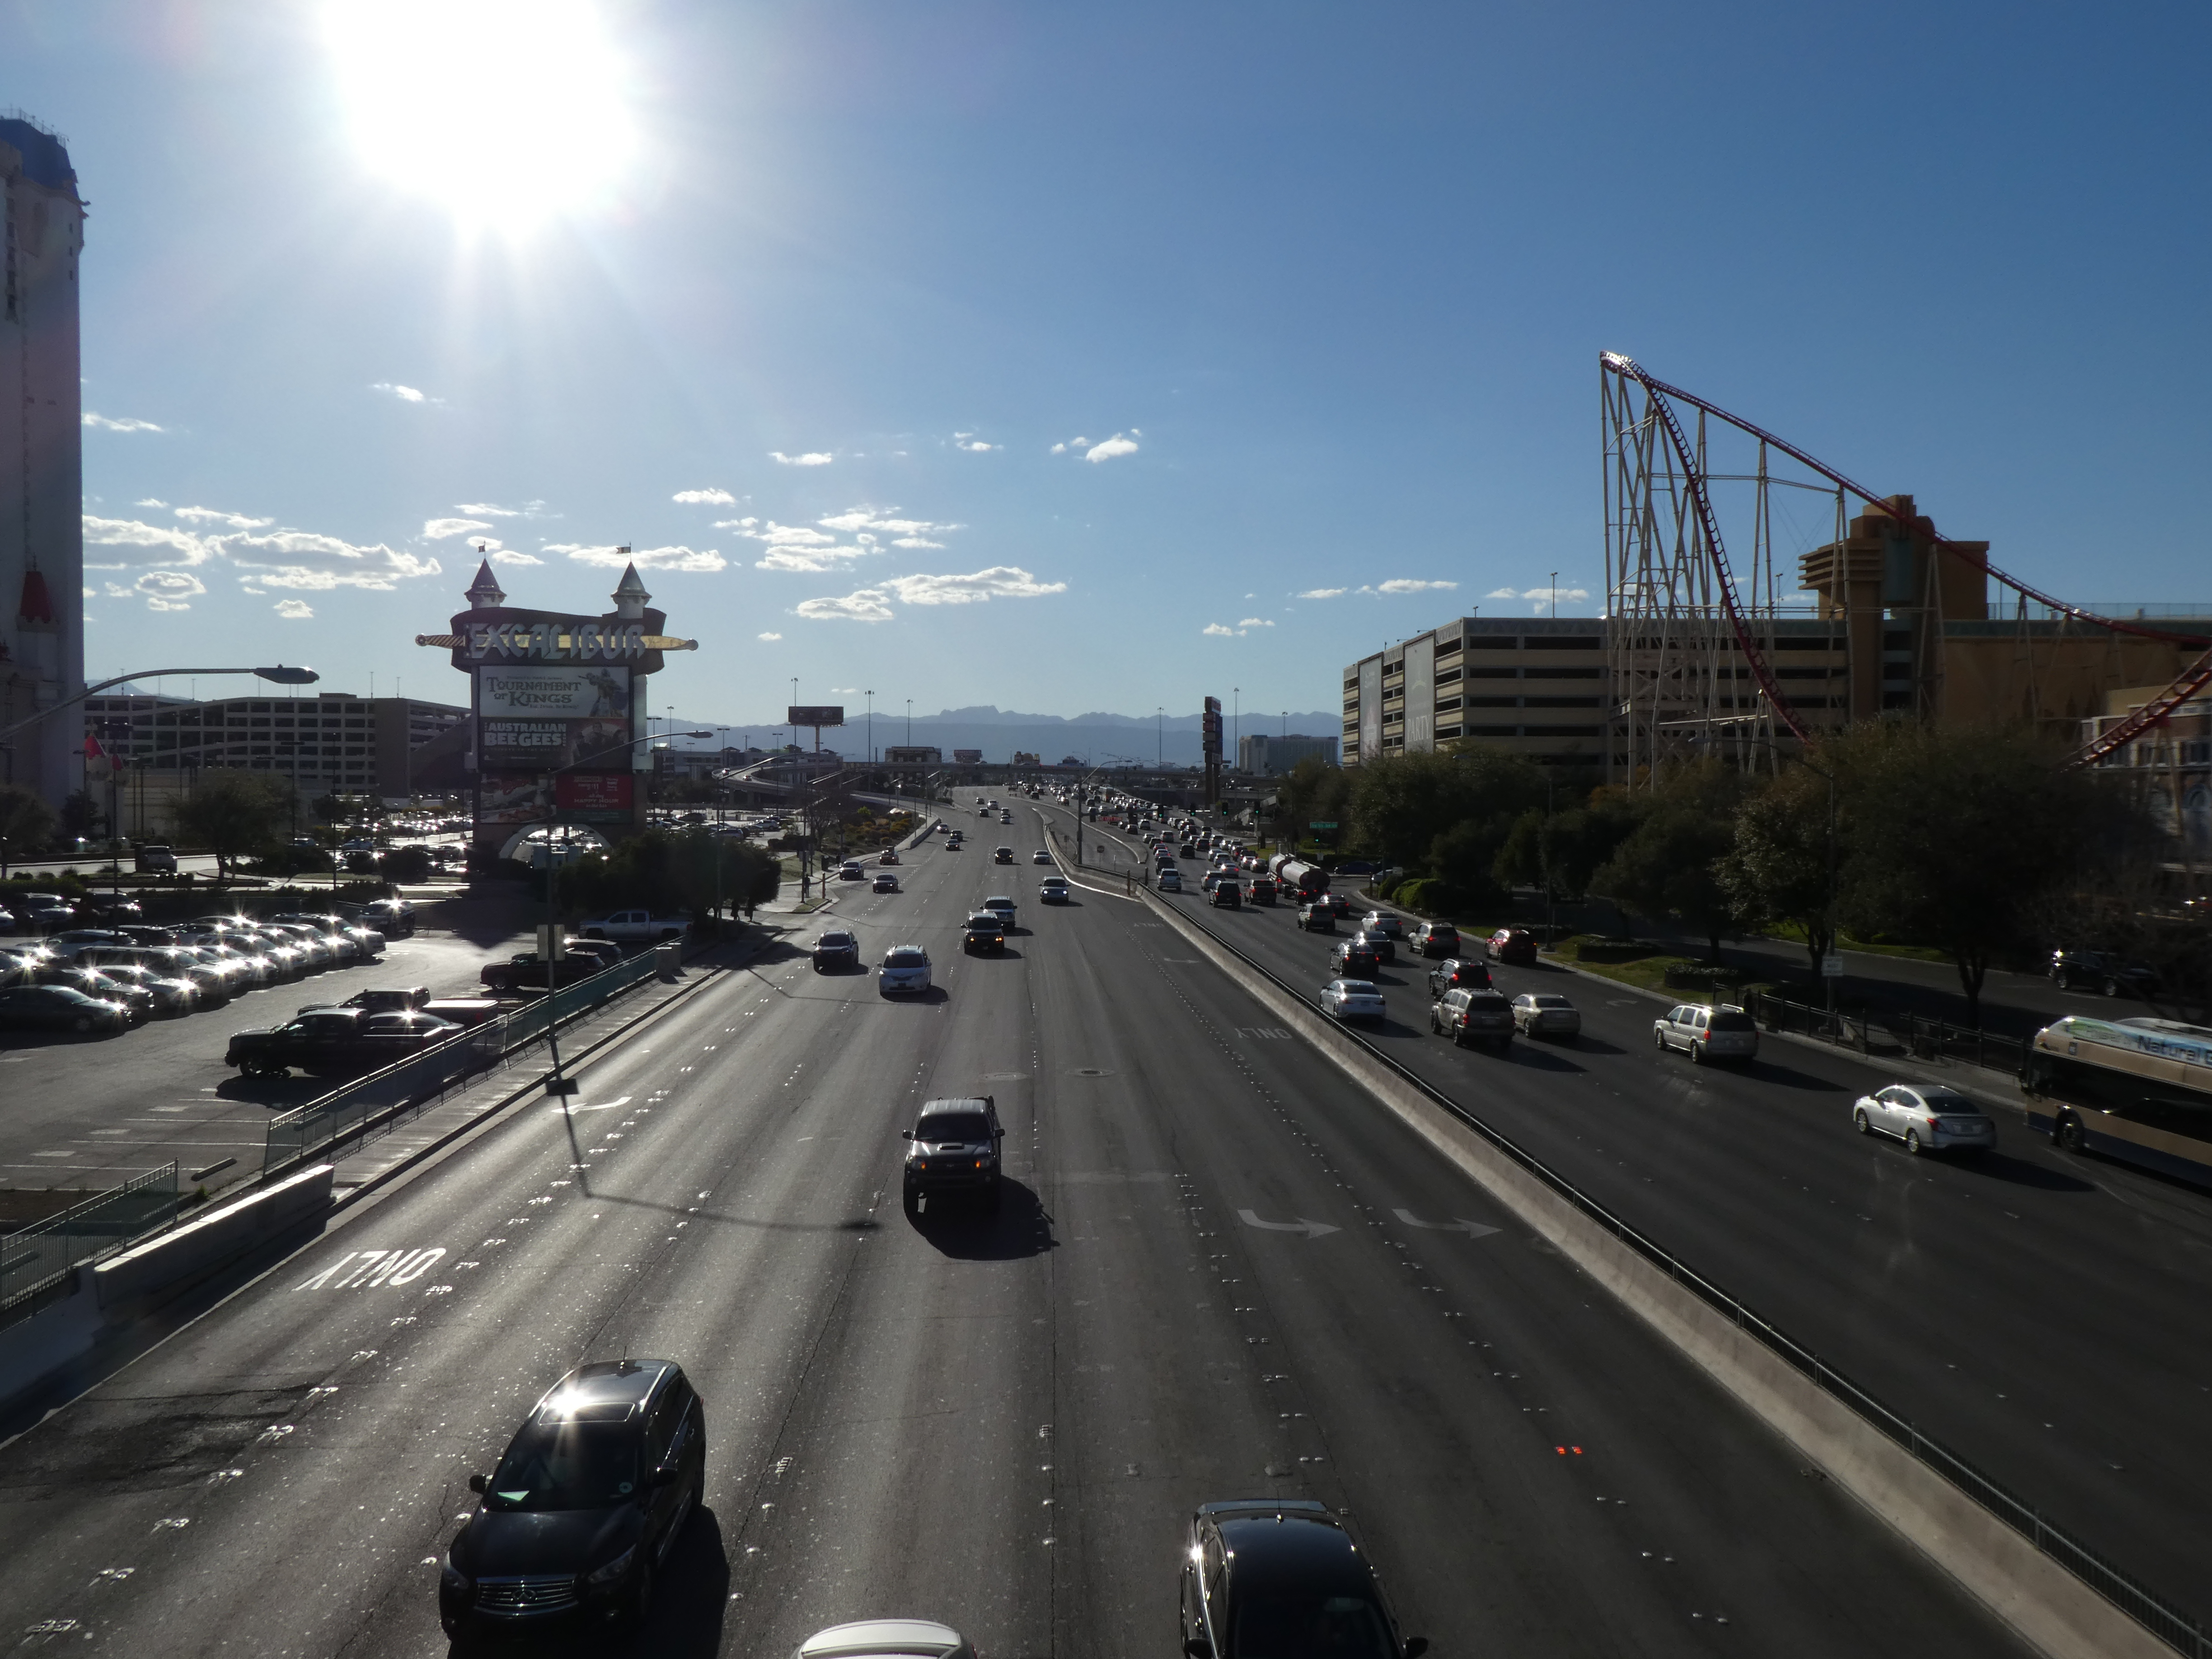
las vegas, sky, road, highway, freeway, lane, urban area, cloud, asphalt, architecture, city, metropolitan area, traffic, infrastructure, transport, thoroughfare, downtown, morning, street, mountain, iron, line, road surface, vehicle, nonbuilding structure, metal, bridge, meteorological phenomenon, night, cityscape, car, metropolis, vacation, road trip, shoulder, building